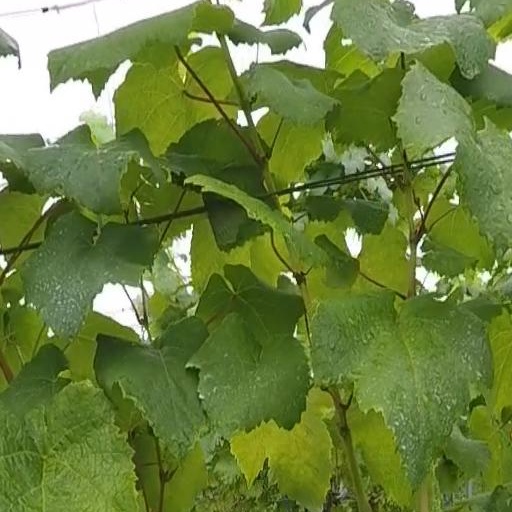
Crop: grape